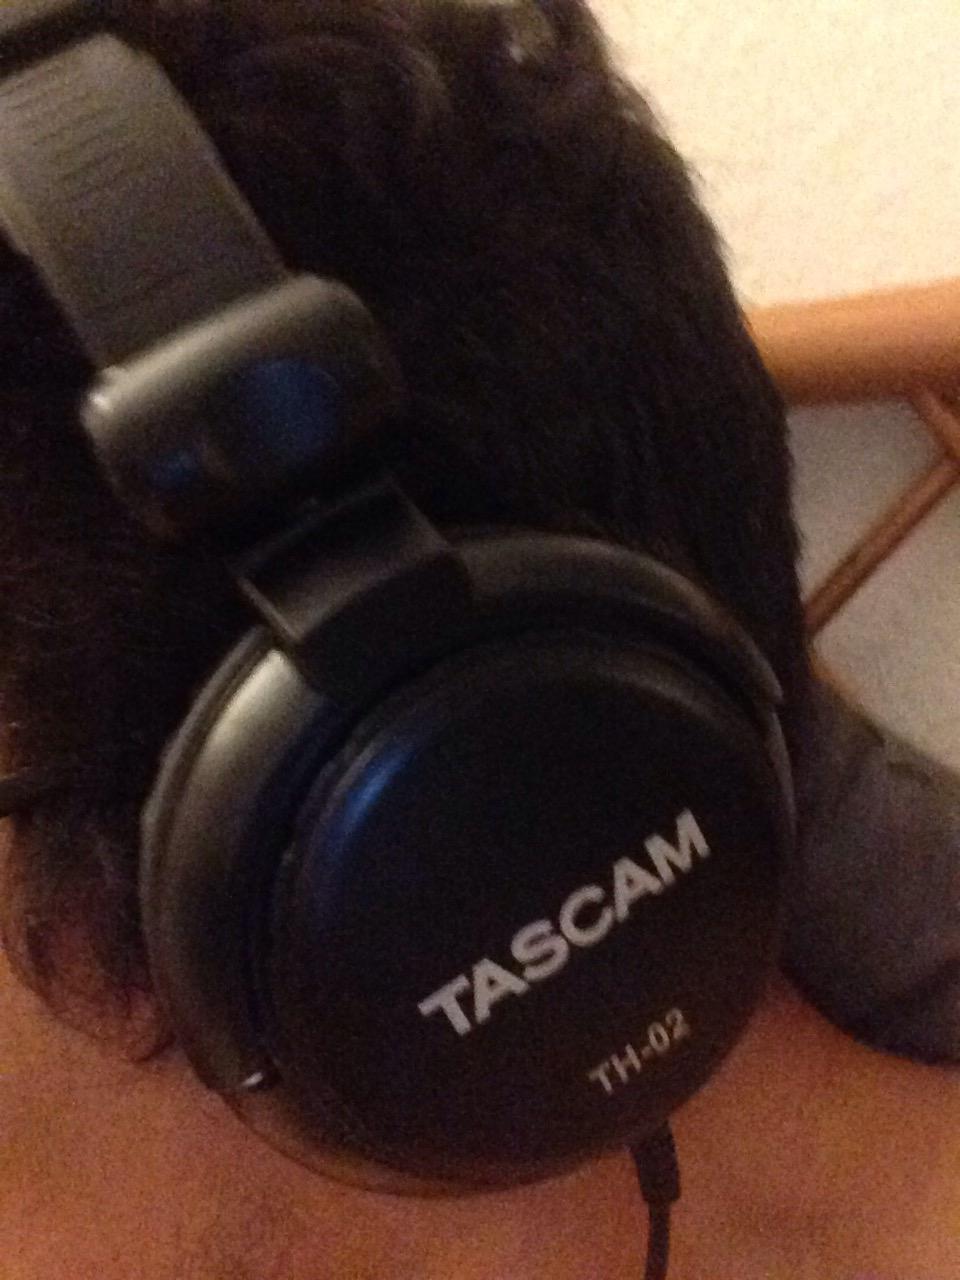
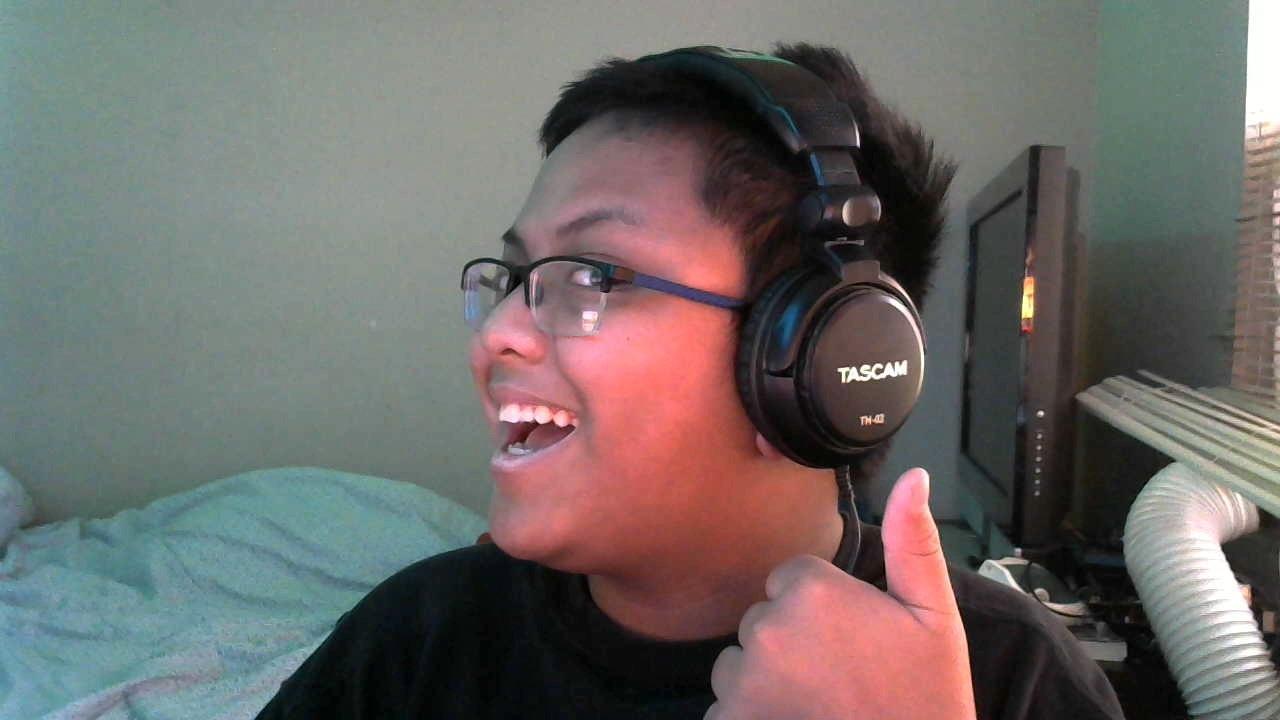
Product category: headphones
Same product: yes